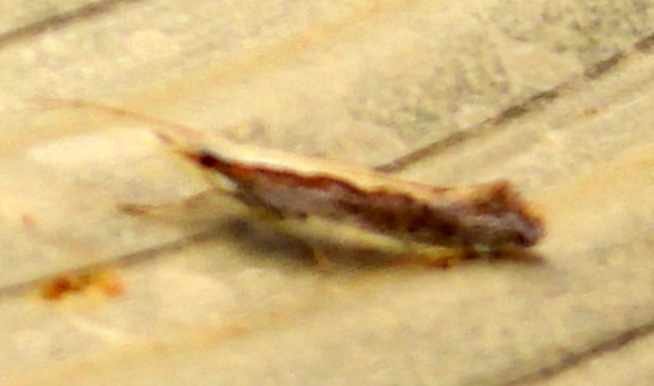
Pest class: diamondback_moth